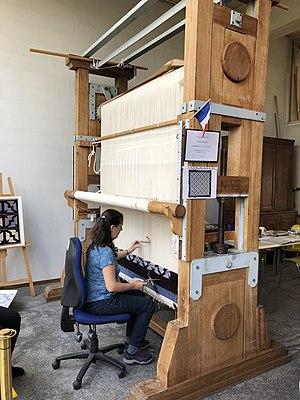
Métier à tisser de haute lisse, technique de la Savonnerie.
L’artisanat d'art est un groupe professionnel reconnu par la chambre de Métiers et de l’Artisanat. L’artisan en métier d’art, selon les termes du
La manufacture de la Savonnerie est une manufacture royale de tapis située à Paris et Lodève et faisant actuellement partie de la manufacture des Gobelins.